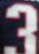
Number: 3